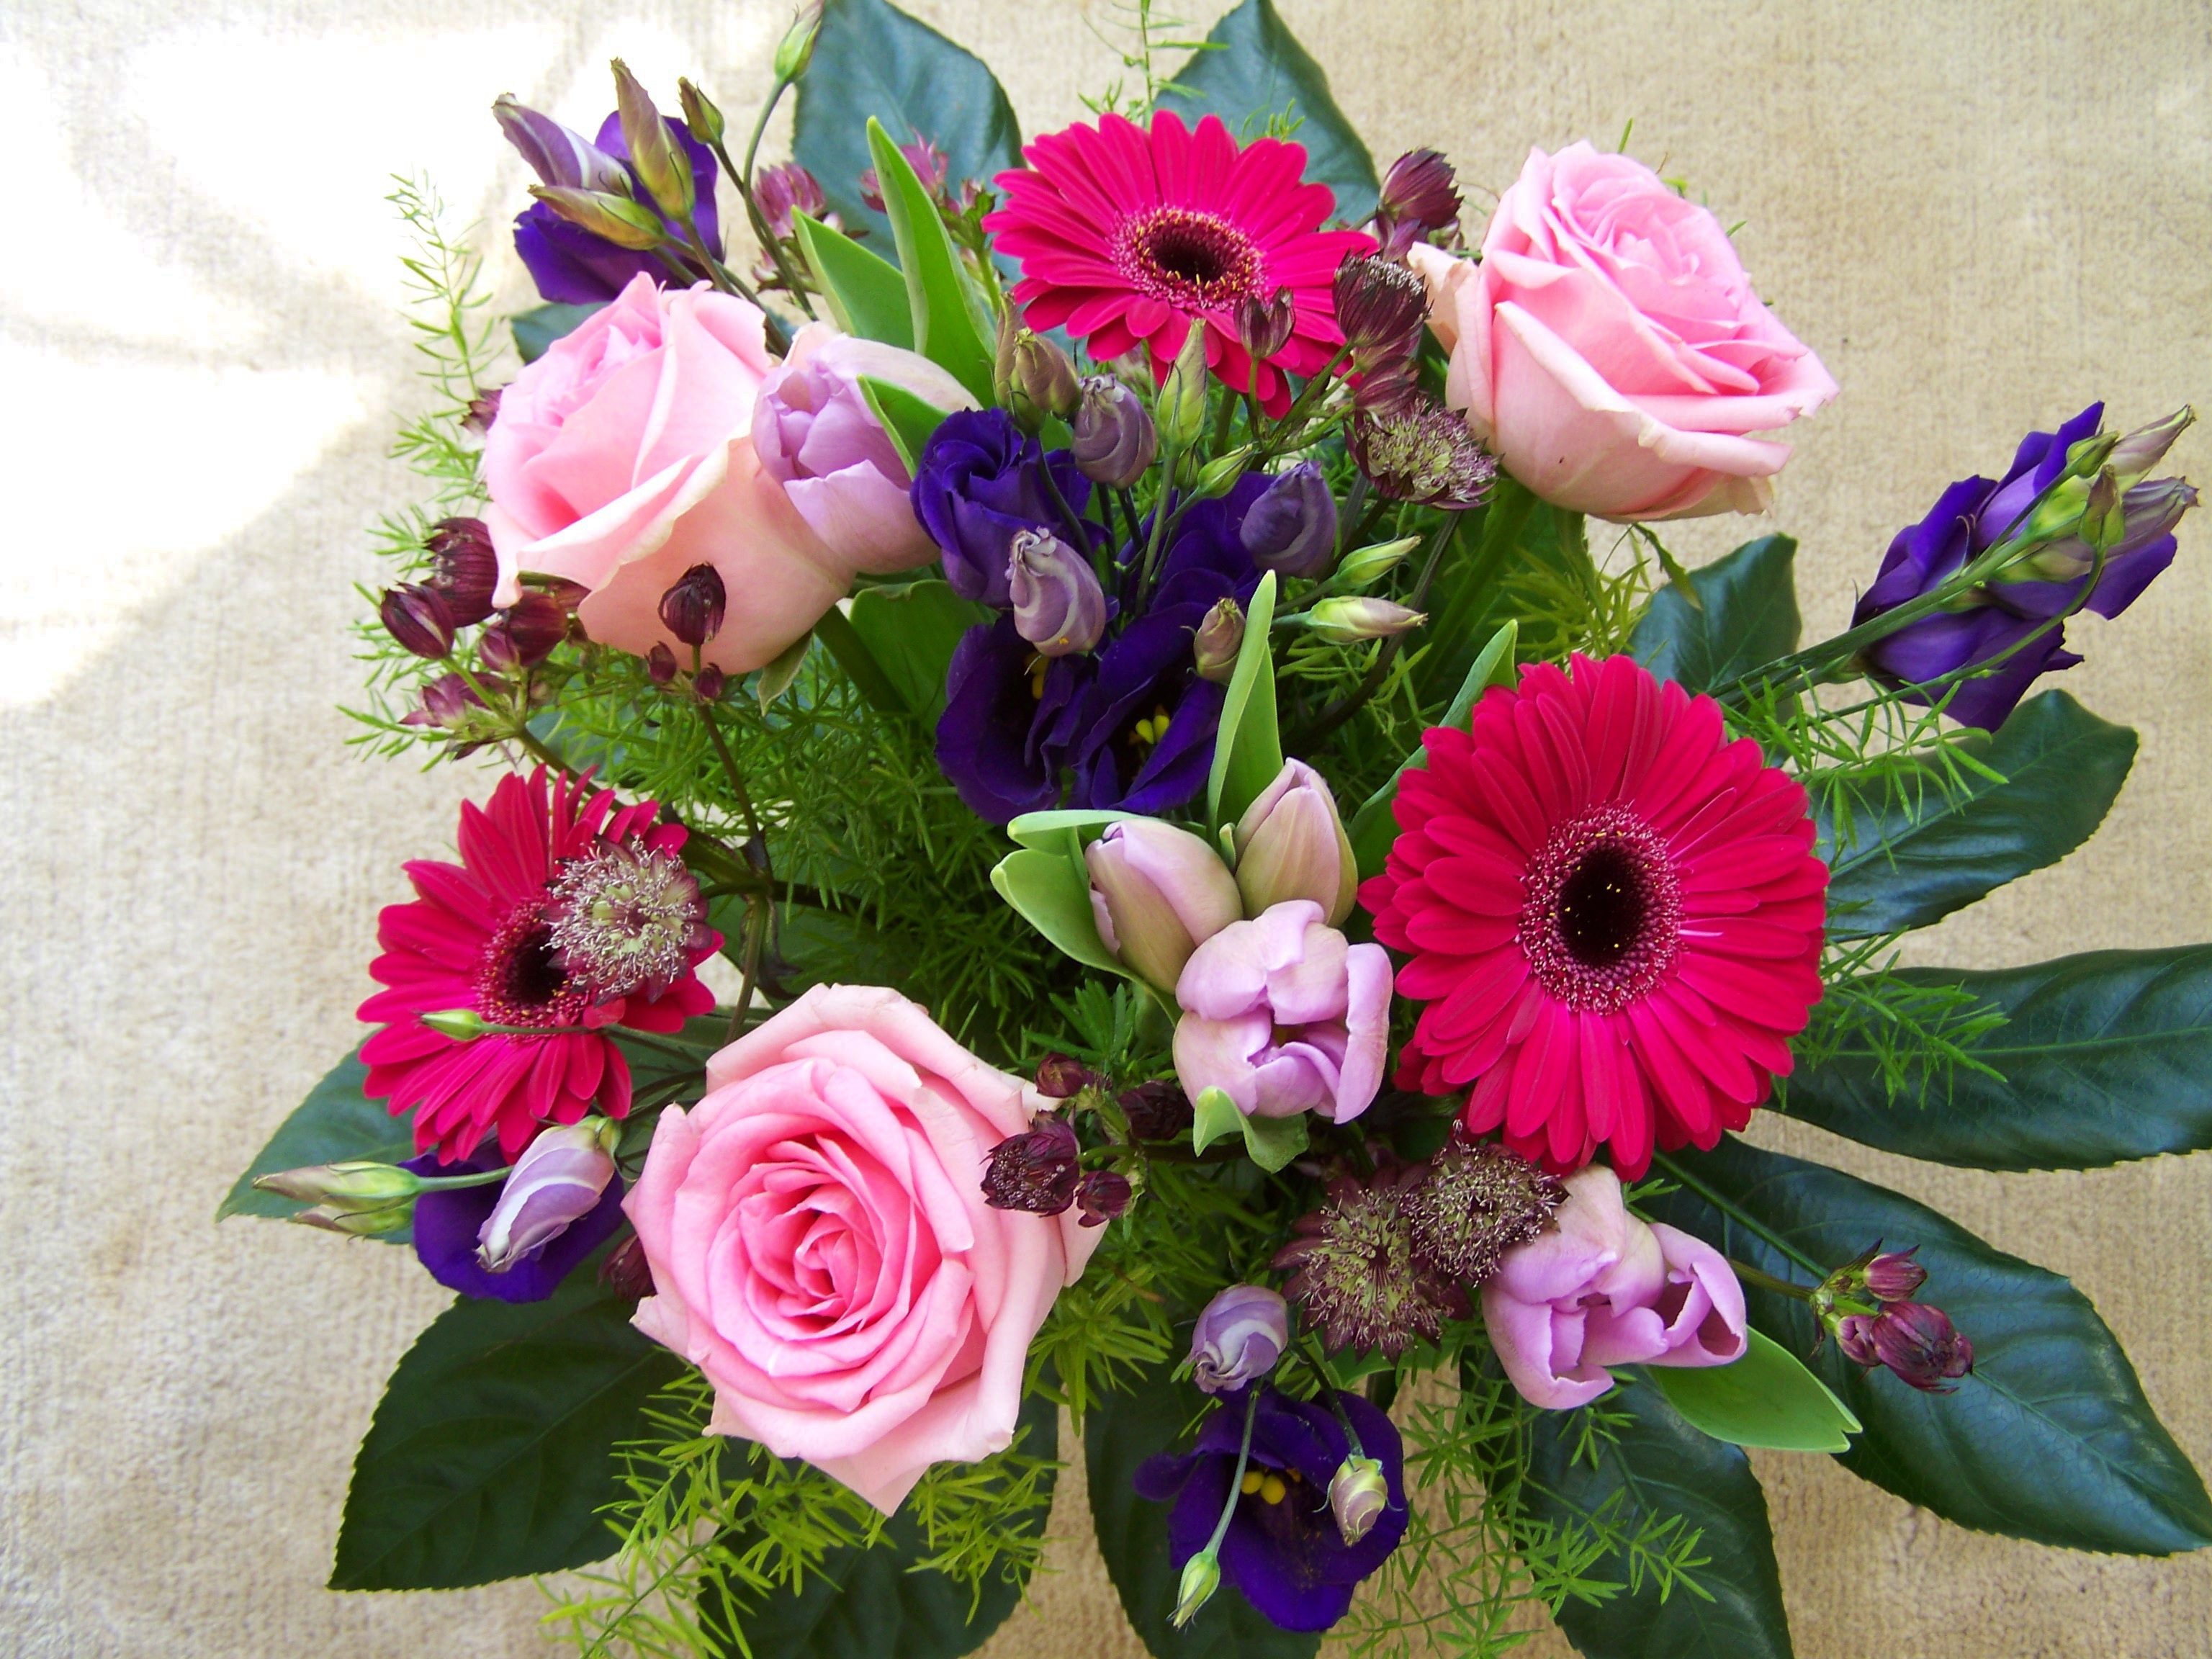
plant, flower, petal, color, pink, flora, art, floristry, flowering plant, flower bouquet, cut flowers, floral design, land plant, flower arranging